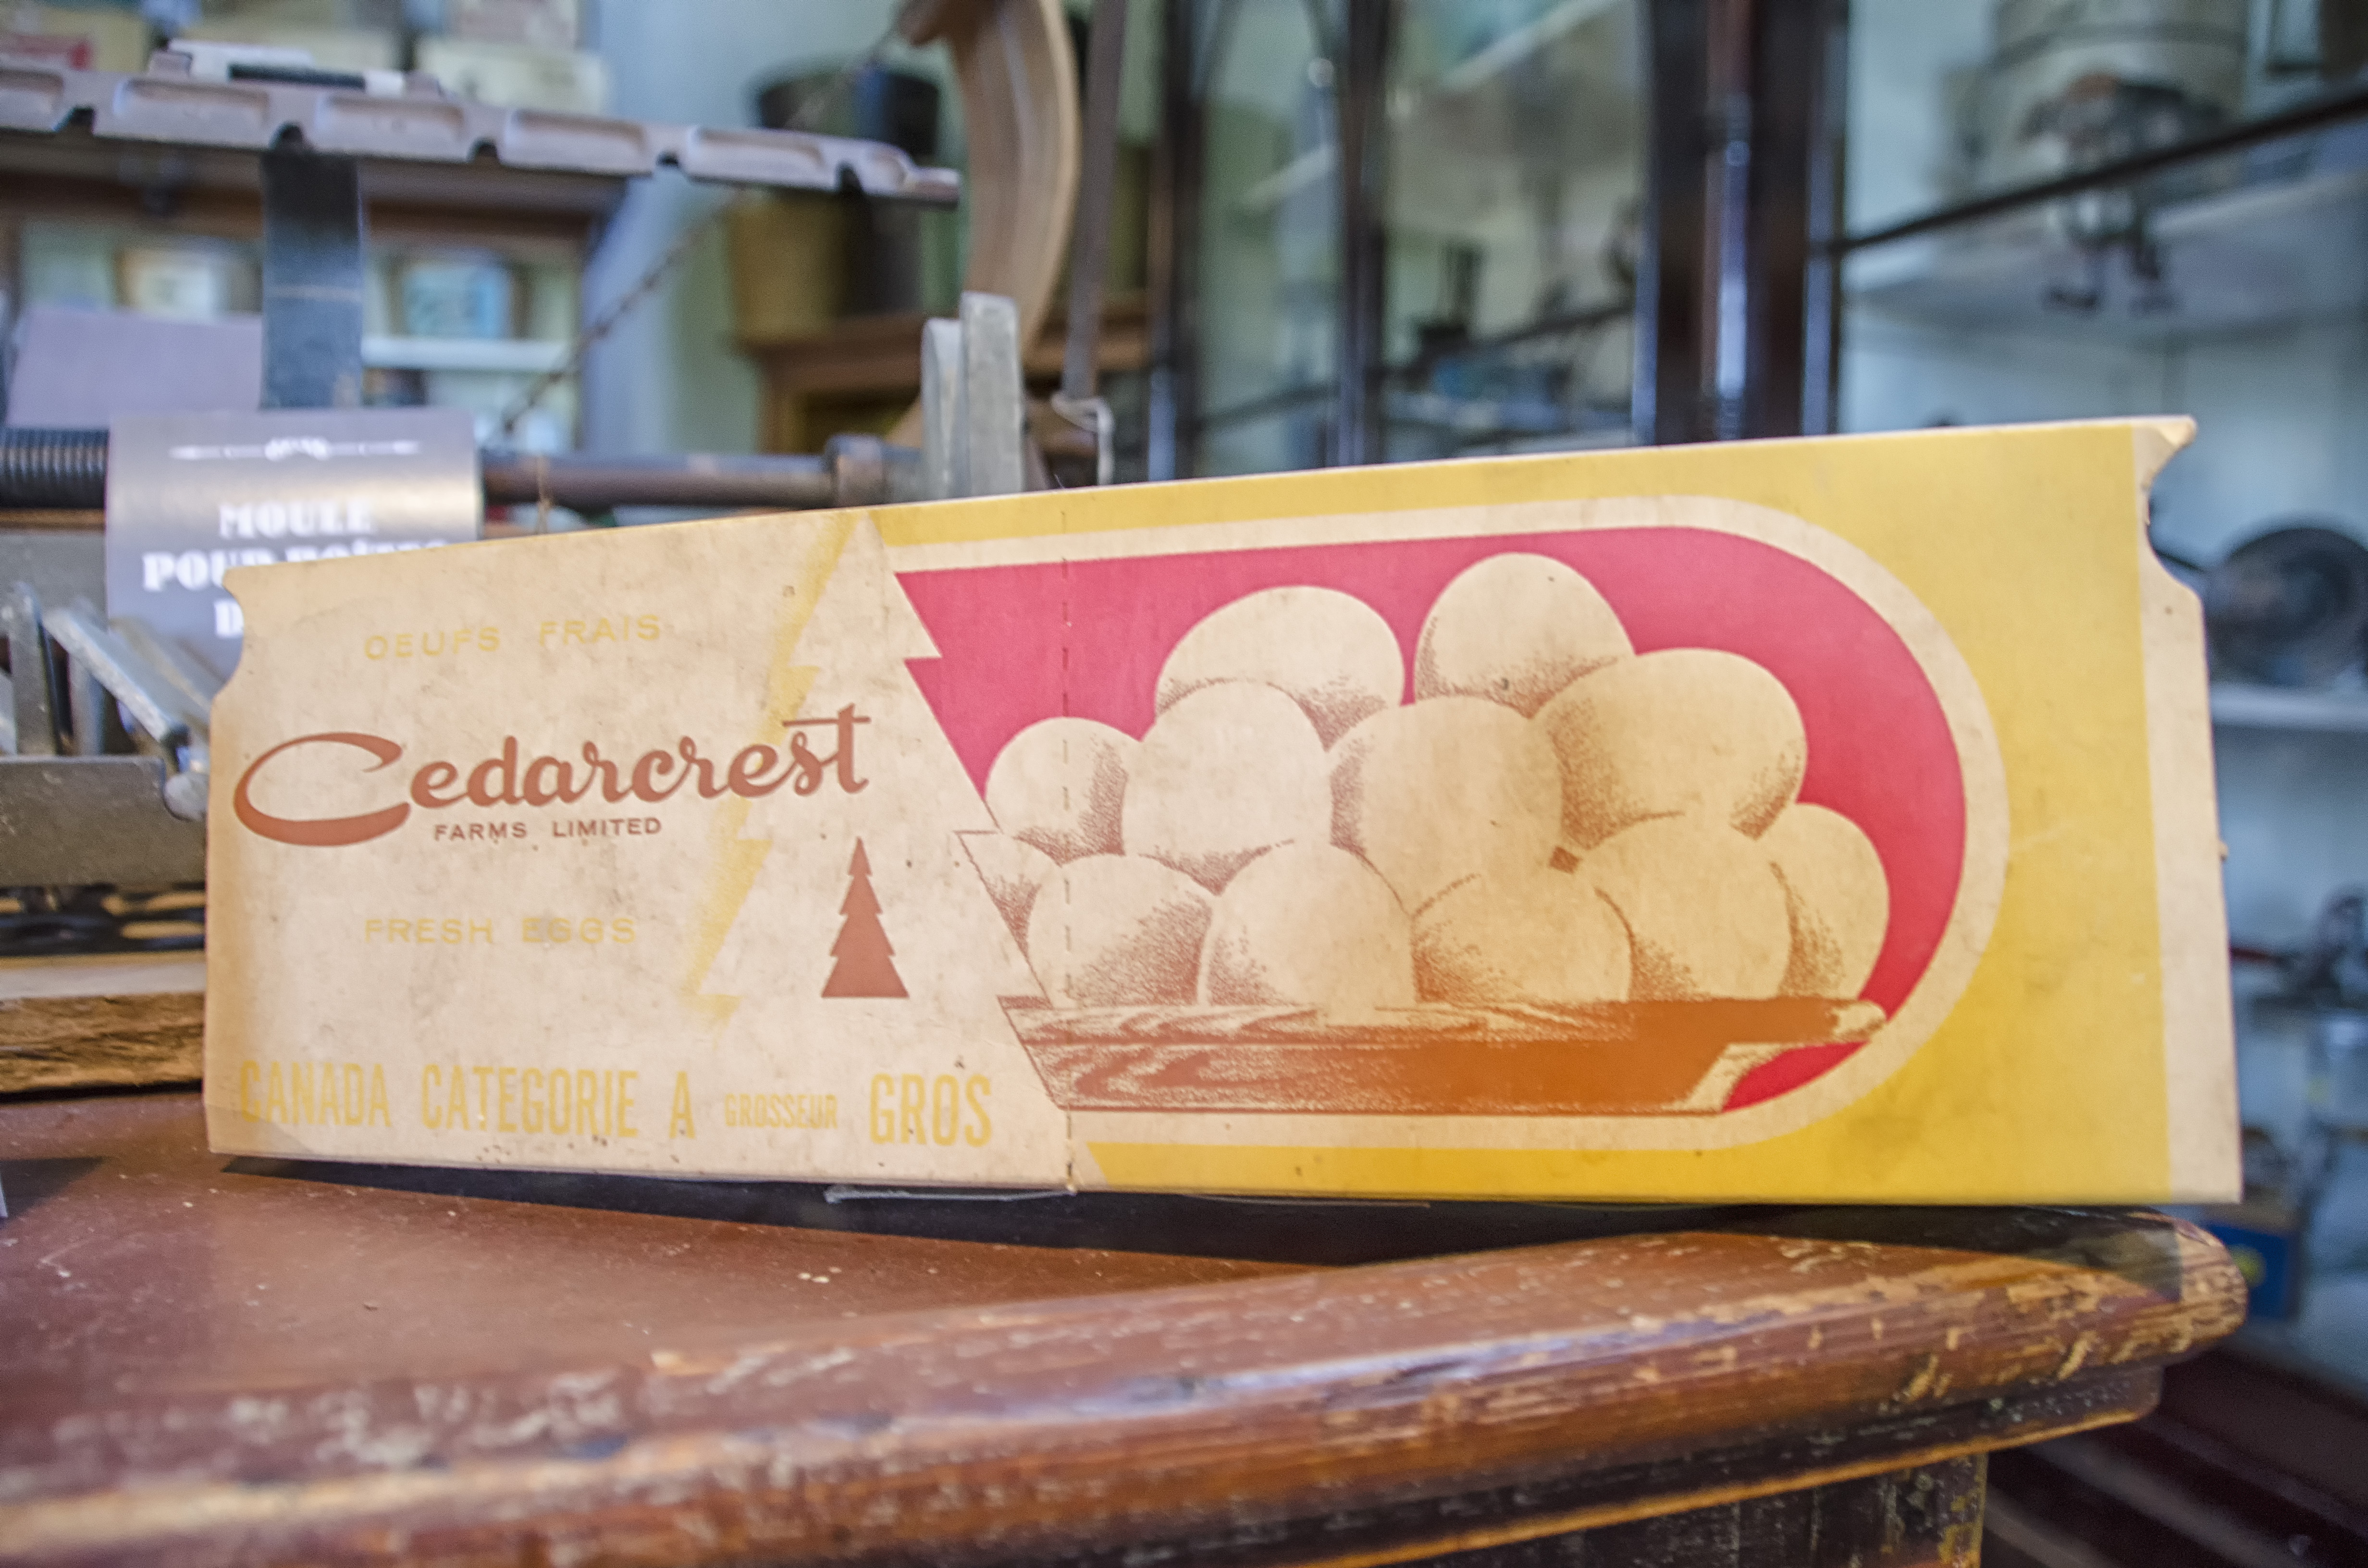
food, color, art, canada, quebec, sweetness, sherbrooke, divers, various